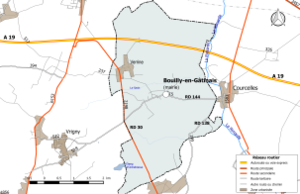
Carte du réseau routier de la commune de fr:Bouilly-en-Gâtinais.
Bouilly-en-Gâtinais est une commune française, située dans le département du Loiret en région Centre-Val de Loire.